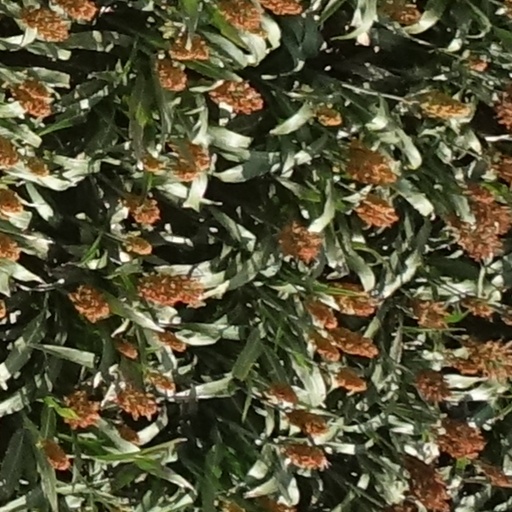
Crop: sorghum